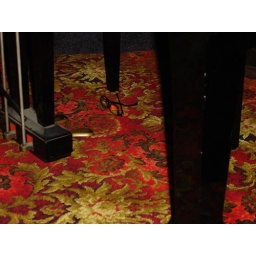
that cute boy from cash left his glasses on the floor under the piano. looks nice huh.